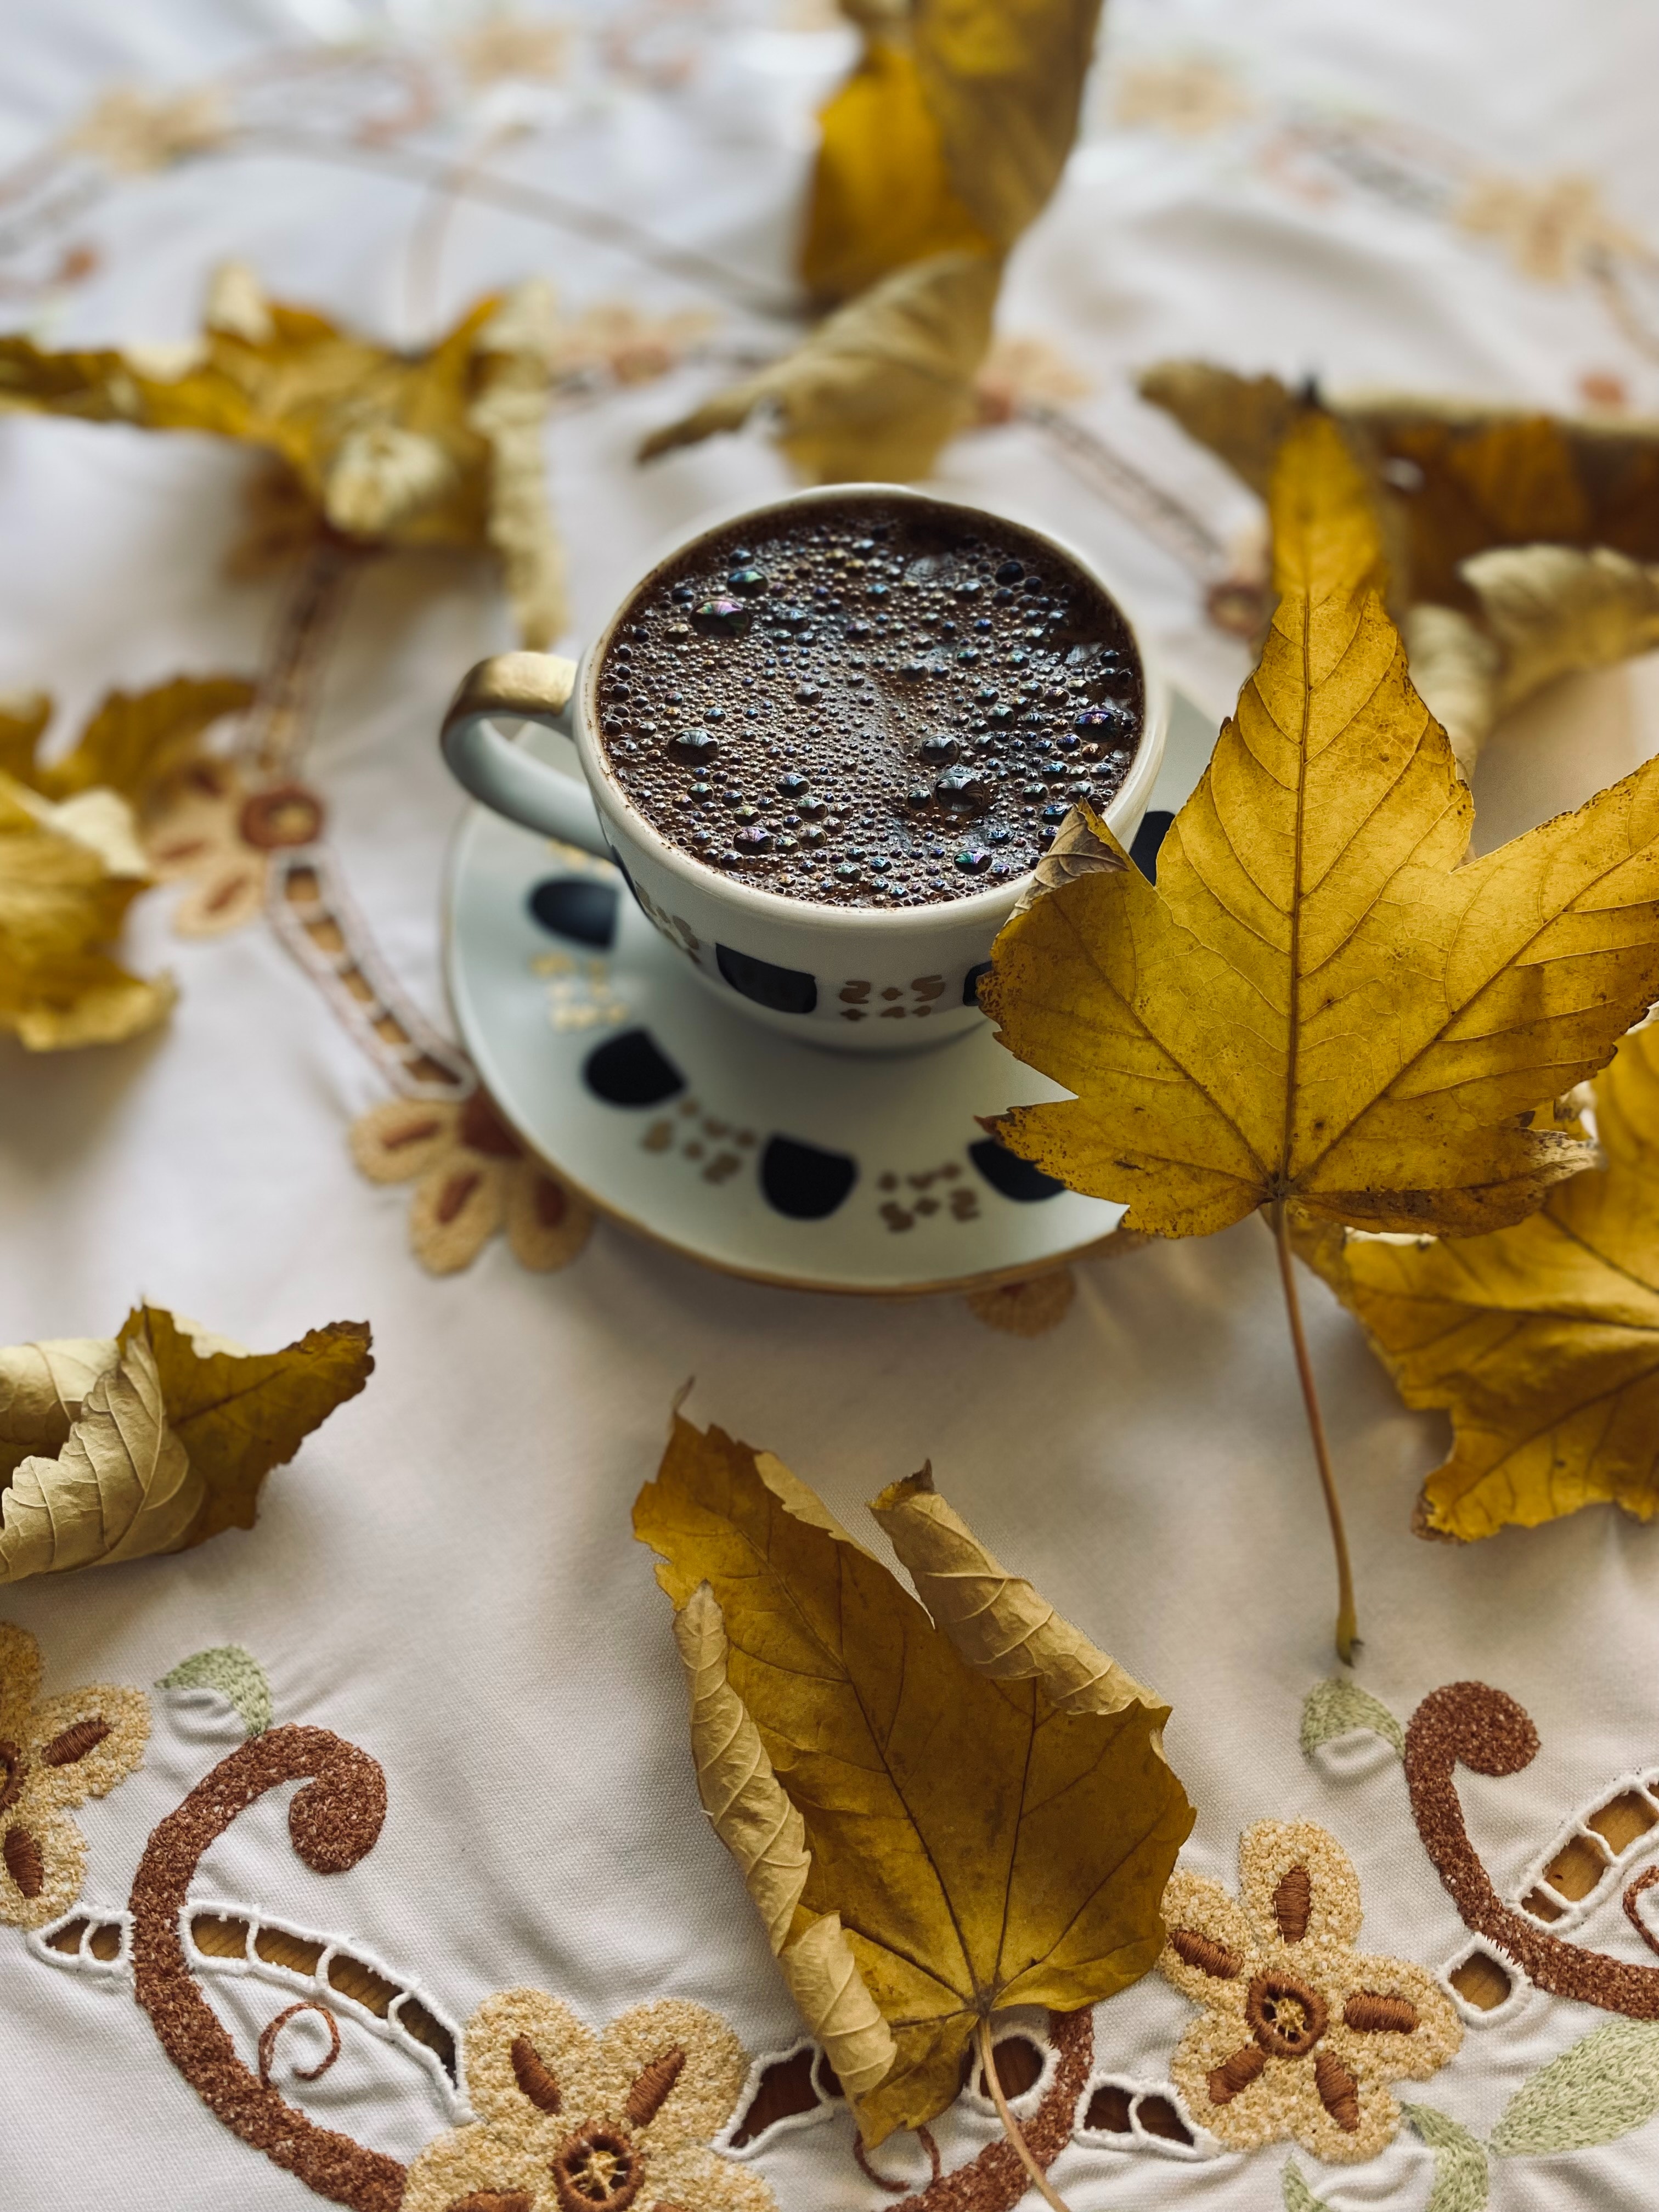
coffea, tableware, food, dishware, drinkware, coffee cup, yellow, cup, serveware, recipe, ingredient, plate, tablecloth, Tints and shades, cuisine, porcelain, dish, spoon, twig, teacup, kitchen utensil, deciduous, linens, saucer, finger food, cutlery, fashion accessory, metal, coffee, still life photography, mug, pattern, table, herb, flowering plant, dairy, comfort food, drink, still life, sunflower, sweetness, breakfast, maple